Vendetta dal futuro

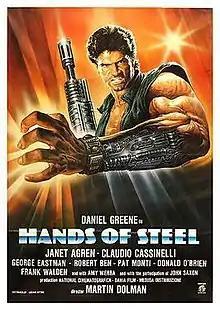
Theatrical release poster by Renato Casaro

Vendetta dal futuro (also known as Hands of Steel) is an Italian science fiction film directed by Sergio Martino. The film stars Daniel Greene, George Eastman and John Saxon.